Arthur John Allmand

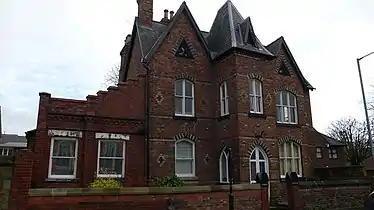

Allmand's education first began in a Dame School in Wrexham until 1894 before proceeding to London to live with his Aunt in order to attend Alleyn's School, Dulwich on a Scholarship that waived his fees. On account of his aunt leaving London, he returned to Wrexam in 1898 where he attended Grove Park School.